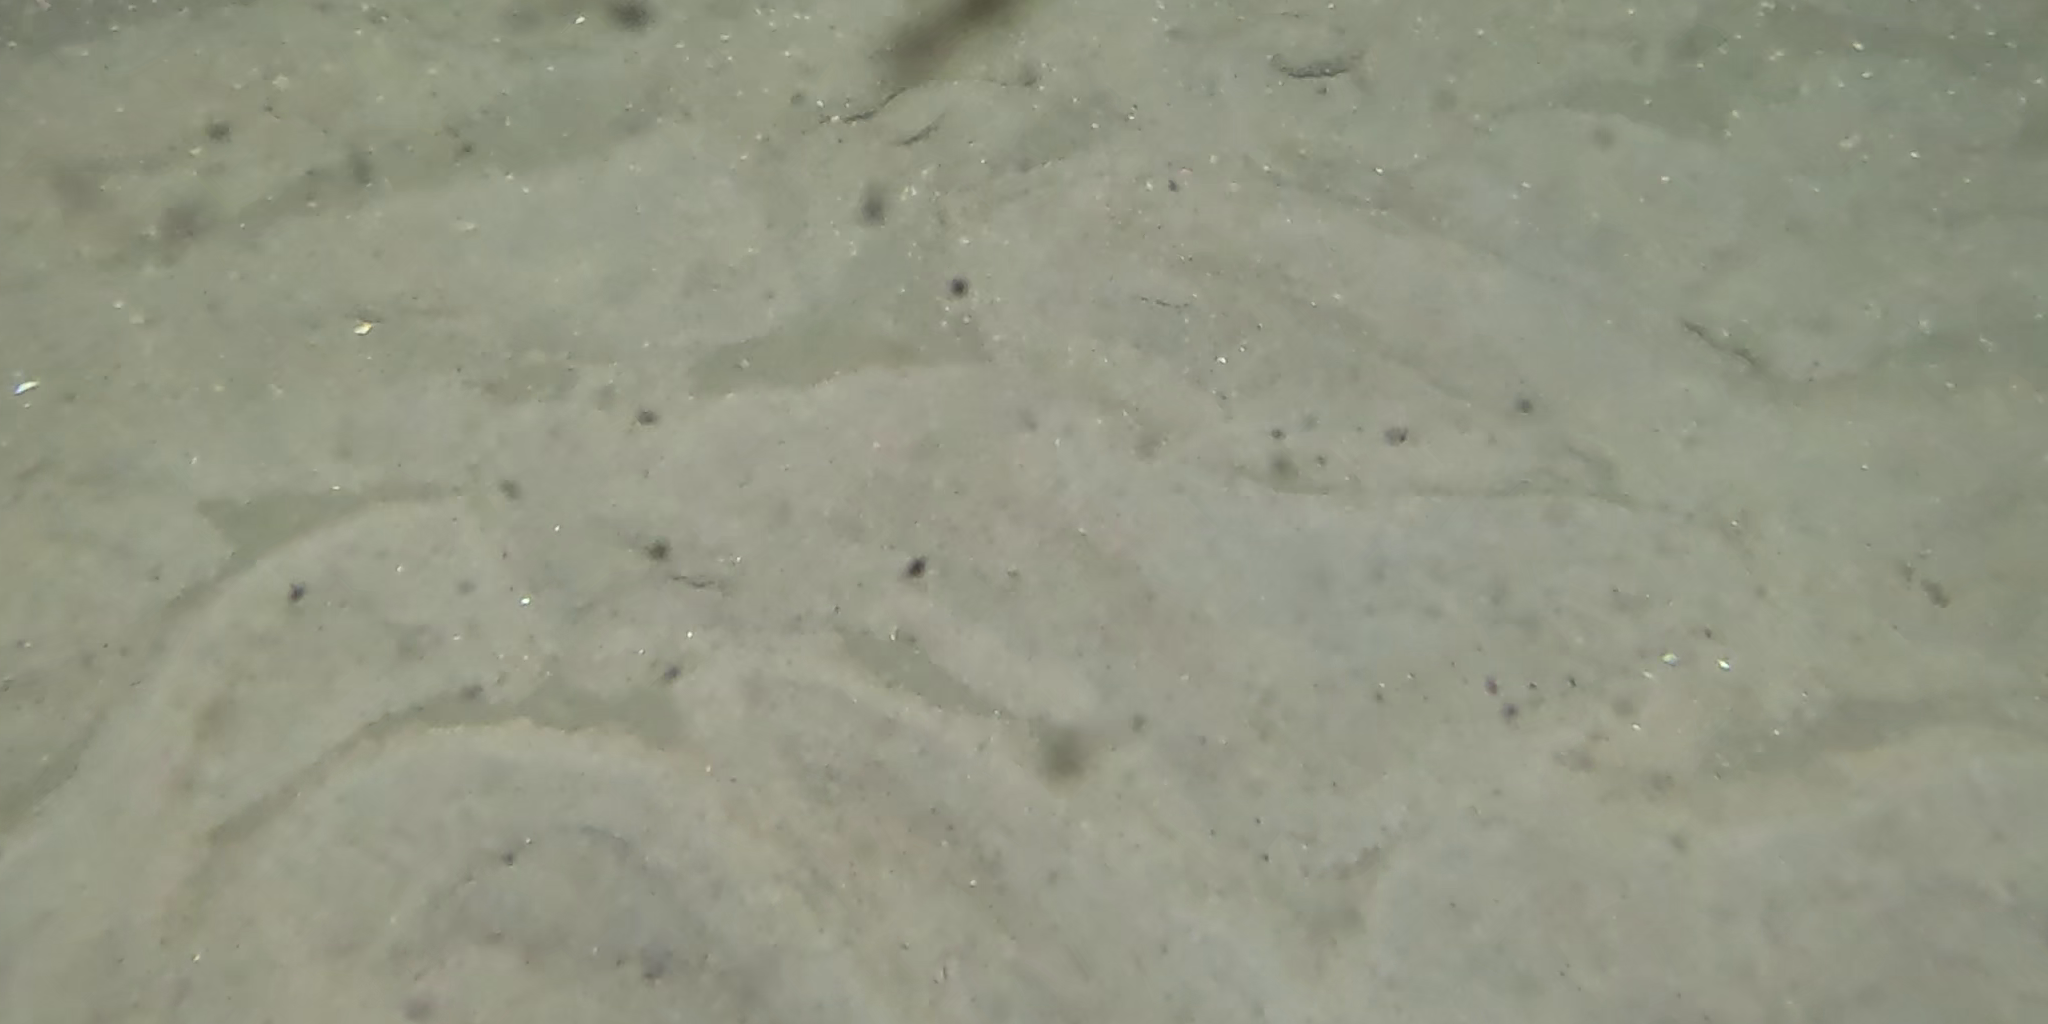
Seabed habitat: sand